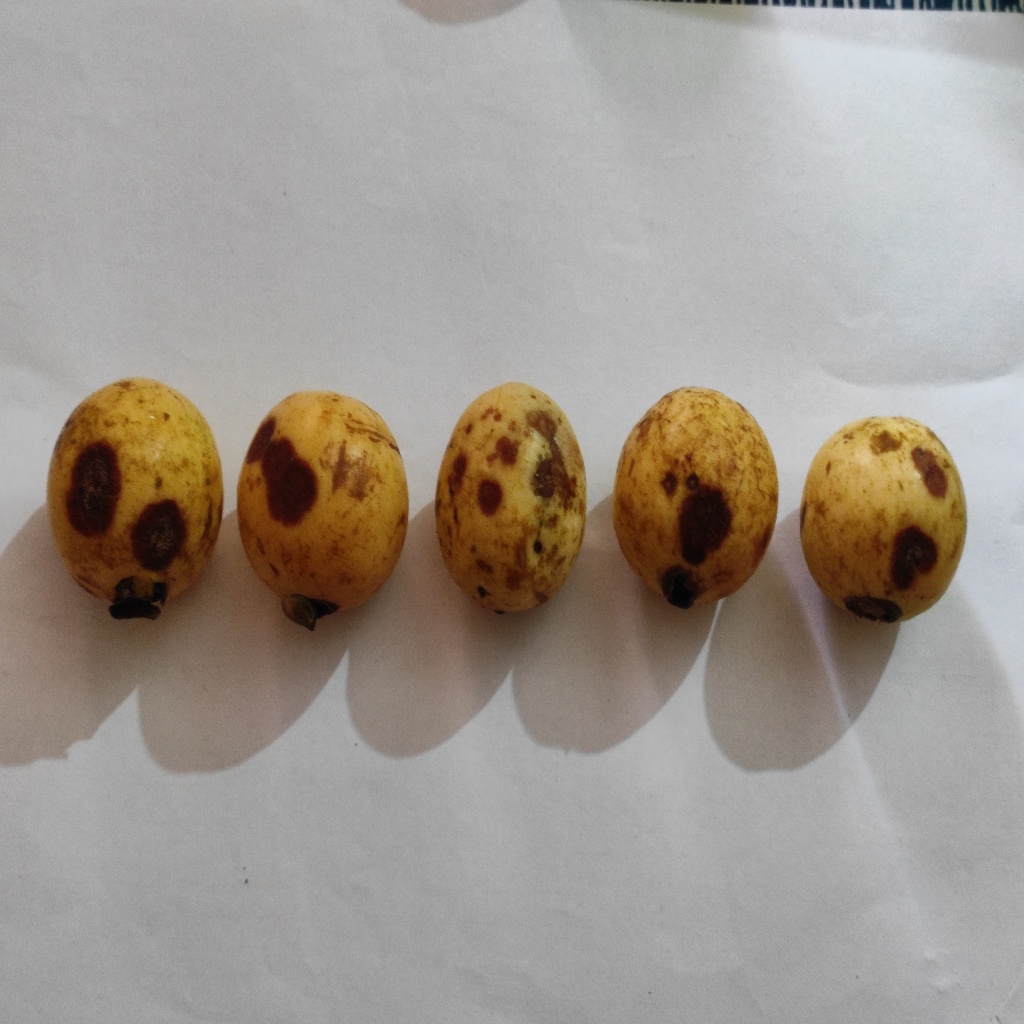
Crop: guava
Quality class: Defect